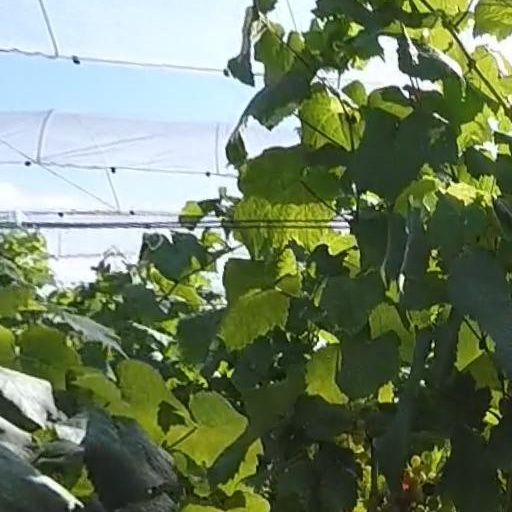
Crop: grape